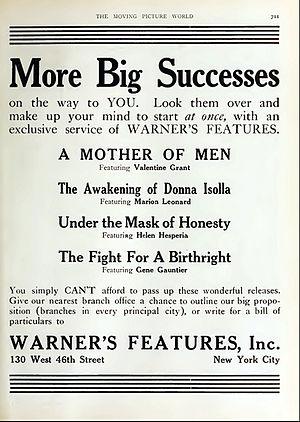
A Mother of Men est un film américain sorti en 1914, tourné à Jacksonville, en Floride et réalisé par Sidney Olcott, avec Valentine Grant, Arthur Donaldson et James Vincent.